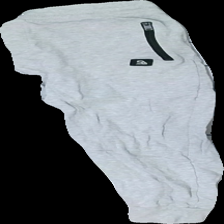
View: front
Type: Trousers
Category: Men
Brand: Lager 157
Colors: Grey
Material: 80%cotton 20%polyester
Pattern: Logo print
Cut: Regular
Season: Spring
Price range: <50
Recommended usage: Reuse